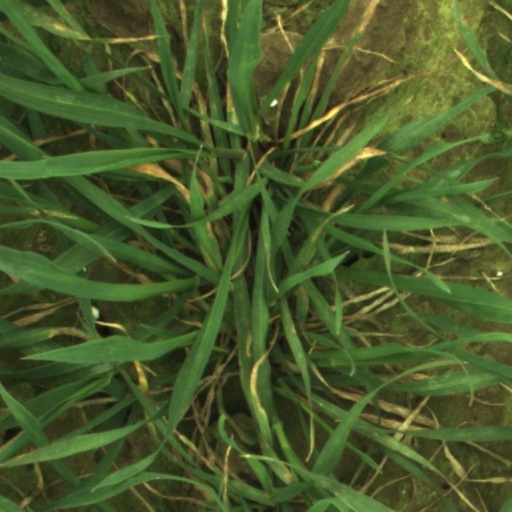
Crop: wheat